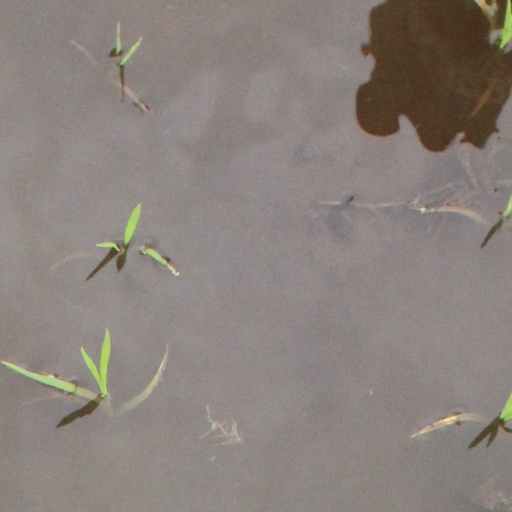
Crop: rice